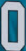
Number: 0